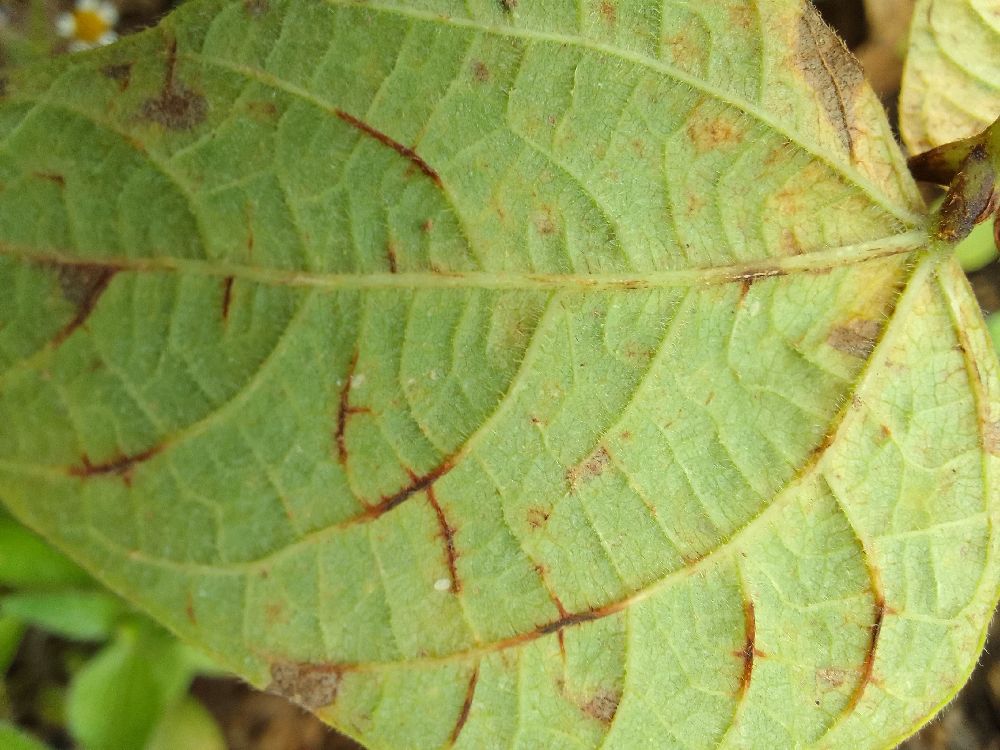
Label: anthracnose